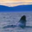
Label: whale